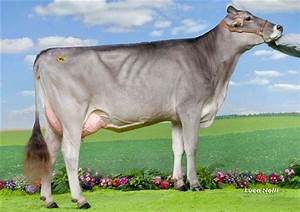
Label: cow